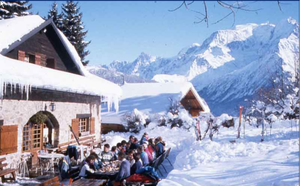
Saint-Gervais-les-Bains est une commune française située dans le département de la Haute-Savoie, en région Auvergne-Rhône-Alpes. Elle se situe dans le Val Montjoie, en haute-vallée de l'Arve, dans la province historique du Faucigny, et que l'on nomme le pays du Mont-Blanc.